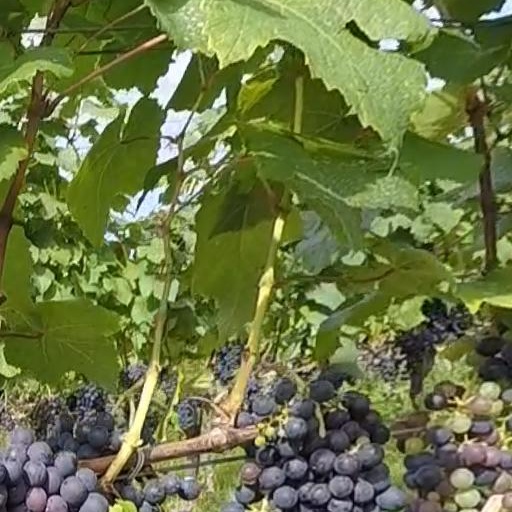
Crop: grape